2011 Garmin–Cervélo season

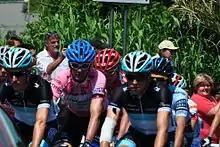
David Millar, race leader at the time, rides alongside Alberto Contador behind the squad during the neutralized fourth stage.

In stage 3, Millar bridged to a leading quartet in the final of the stage, staying away with them to finish second on the stage and with a sufficient time gap over the peloton that he became the new race leader. This group also included teammate Le Mével, and had he taken any of the time bonuses he and not Millar would have taken the race lead. However, the race and the entire cycling world were turned sideways by the death of rider Wouter Weylandt after crashing on the descent of the day's last climb, the Passo del Bocco. Other than Weylandt's own team, Garmin-Cervélo was perhaps the team most affected. Millar, in the role of race leader, took up the task of organizing the tributes to Weylandt in the next day's stage. Weylandt's death was especially hard on Farrar, as the two had been close friends and training partners, resulting from Farrar relocating to Weylandt's hometown of Ghent, Belgium when he first became a professional. Farrar said that Weylandt was "like another brother to [him]" and that his death left him "unbearably saddened." The peloton neutralized stage 4, with each team riding on the front for approximately 15 minutes and there being no competitive racing at any time. The final team to take to the front was Weylandt's squad, who rode side-by-side in the stage's final kilometers. They also invited Farrar up to ride with them, and the nine of them crossed the finish line first together. Millar quietly led the remainder of the peloton across the line a few seconds later. No results for the stage were recorded for any of the race's classifications. Farrar, as well as the remaining squad, decided to leave the Giro after this neutralized ride. He later revealed that 's decision to include him as they crossed the line was made on the spur of the moment and had not been decided ahead of time.